Old Cheboygan County Courthouse

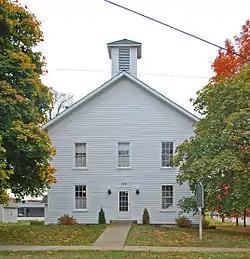

The Old Cheboygan County Courthouse is a government building located at 229 Court Street in Cheboygan, Michigan. It was designated a Michigan State Historic Site in 1975 and listed on the National Register of Historic Places in 1986.